Sukhoi Su-27

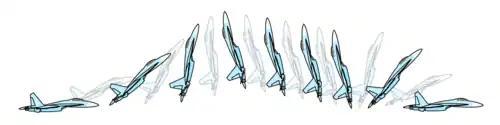
Sketch of Su-27 performing a Cobra maneuver

Development of a version for the Soviet Navy designated "Su-27K" (from "Korabyelny" - "shipborne", NATO designation 'Flanker-D') commenced not long after the development of the main land-based type. Some of the T-10 demonstrators were modified to test features of navalized variants for carrier operations. These modified demonstrators led to specific prototypes for the Soviet Navy, designated ""T-10K"". The T-10Ks had canards, an arresting hook and carrier landing avionics as well as a retractable inflight refueling probe. They did not have the landing gear required for carrier landings or folding wings. The first T-10K flew in August 1987 flown by the famous Soviet test pilot Viktor Pugachev (who first demonstrated the Cobra maneuver using an Su-27 in 1989), performing test takeoffs from a land-based ski-jump carrier deck on the Black Sea coast at Saky in the Ukrainian SSR. The aircraft was lost in an accident in 1988.